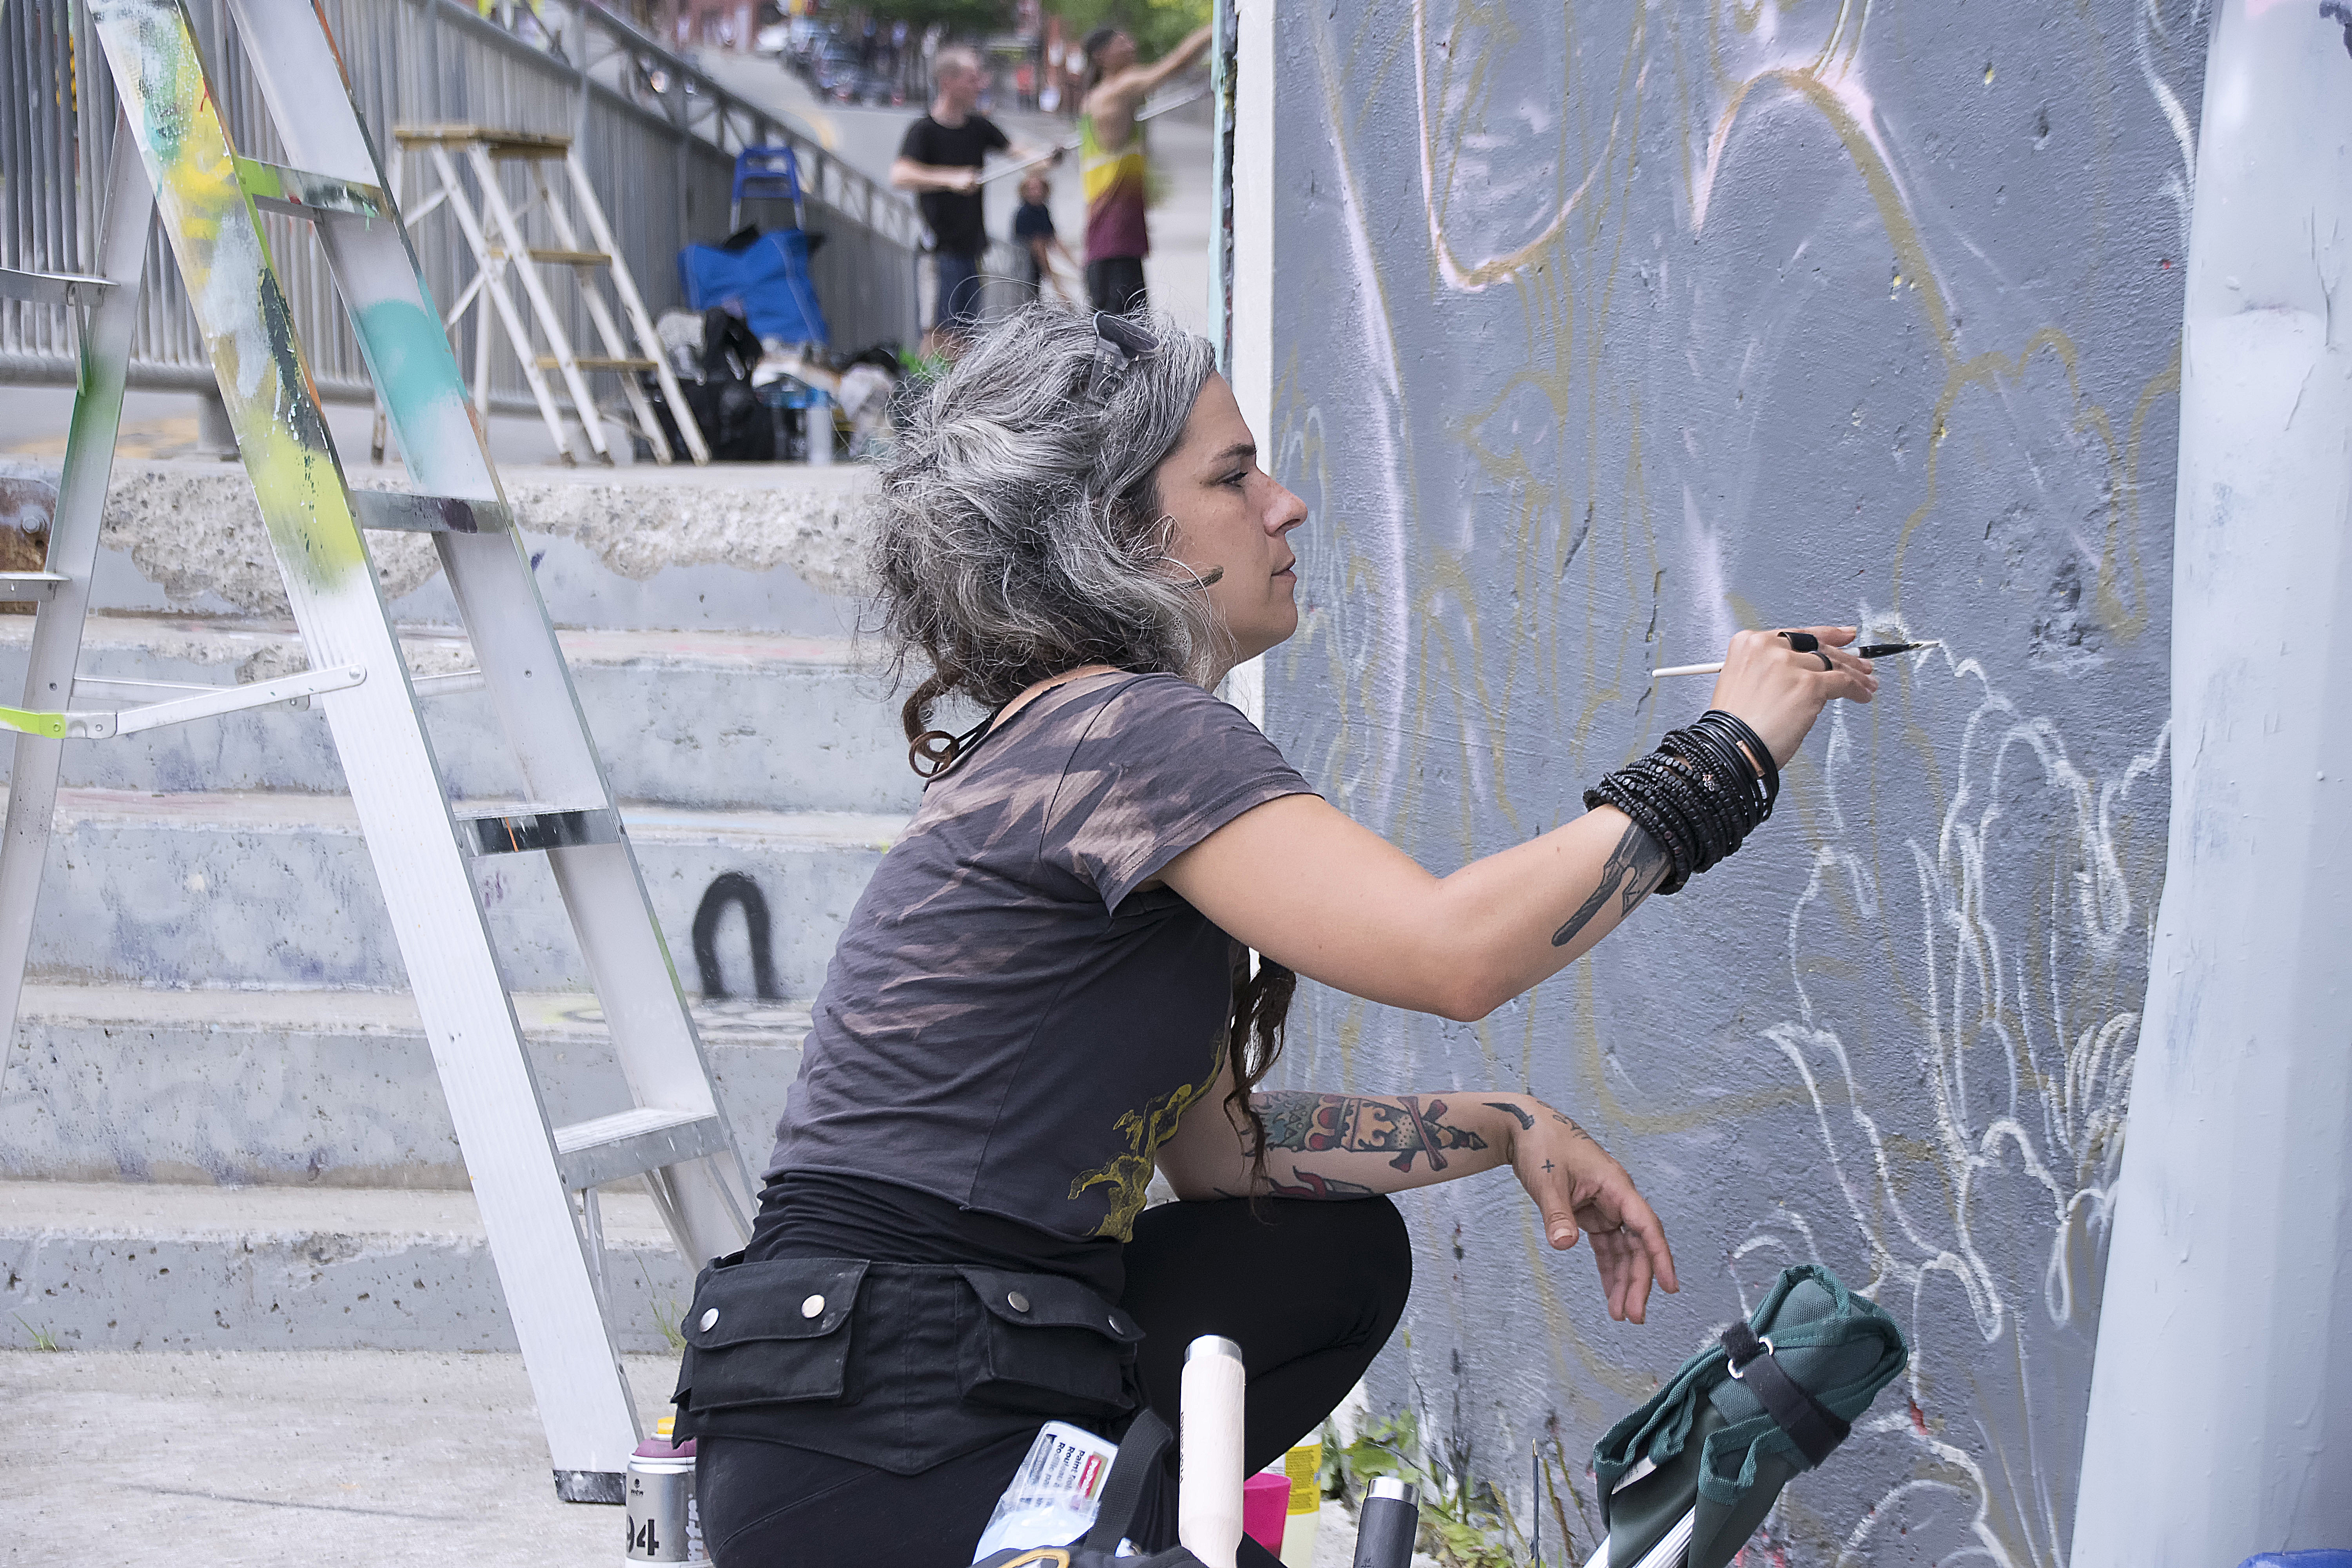
adventure, urban, recreation, rock climbing, graffiti, art, sports, canada, quebec, sherbrooke, urbain, amalgam, outdoor recreation